Colley Matrix

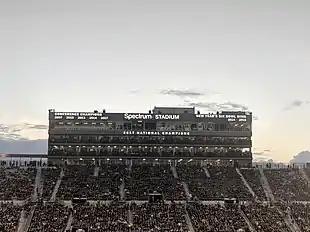
"2017 National Champions" signage at the home stadium of the UCF Knights football program; Colley Matrix ranked UCF first for the 2017 NCAA Division I FBS football season

† Years in which Colley Matrix selection did not win BCS or CFP national championship game.